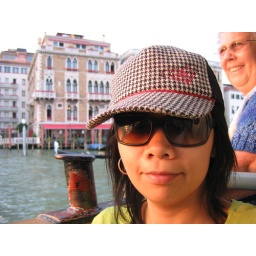
i'm in the water bus